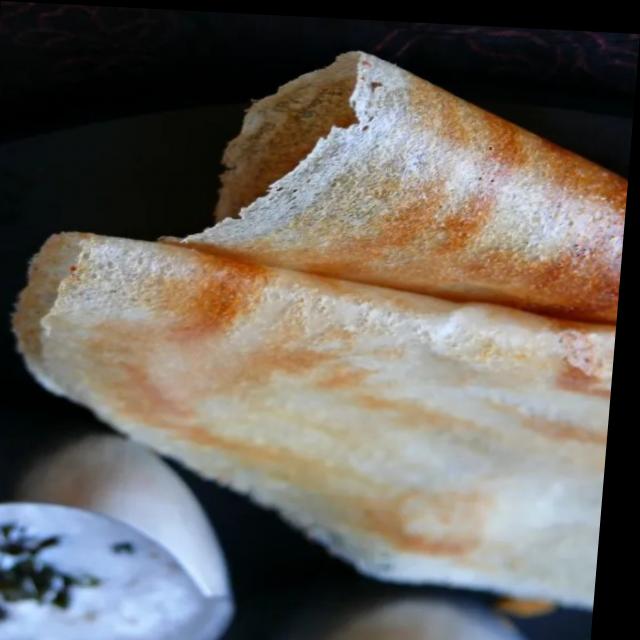
Dish: masala_dosa